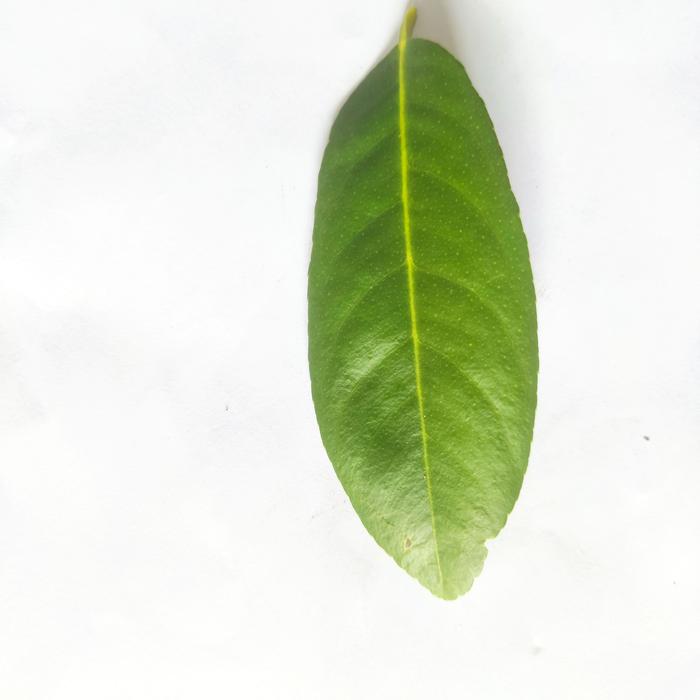
Crop: Lemon
Leaf condition: Healthy_Leaf